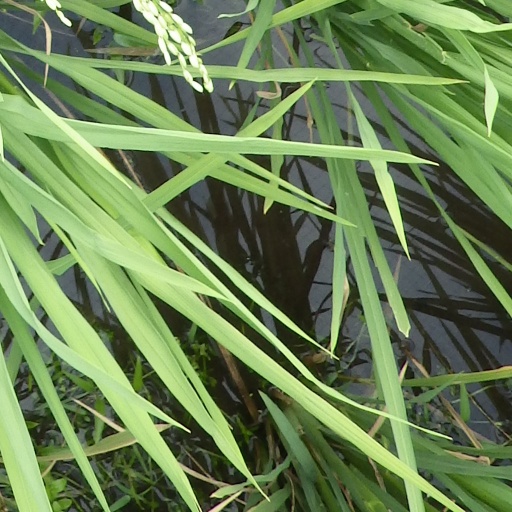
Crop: rice